Mini

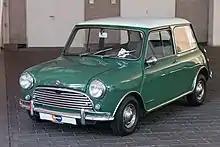
Morris Mini Cooper Mark I

Built in the Australian British Motor Corporation factory at Zetland, New South Wales, using 80% local content, the Morris Mini K was advertised as the "great leap forward". The Mini K ('K' standing for Kangaroo) had a 1098 cc engine and was the last round-nosed model to be produced in Australia, originally priced at A$1780. The Mini K was offered in 2-door saloon and 2-door van body styles. It was distinctive in having wind-up windows and a swivelling quarterlight in Mk.I-style externally hinged doors. A small round sticker with a kangaroo logo was placed on the triangular panel between the door and the front body seam. The "Kangaroo" name was supposedly coined because it is claimed that a kangaroo can go all day without drinking which the advertisers used to emphasise the frugal fuel consumption and, possibly, larger fuel tank.